George Lyttelton (teacher)

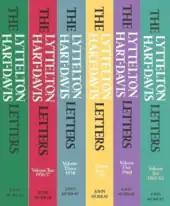
The 6 volumes of the Lyttelton/Hart-Davis Letters

Lyttelton co-edited an anthology, "An Eton Poetry Book" (1925), which was well received, but his life would not have come to the notice of the wider world were it not for his weekly correspondence with a former pupil, Rupert Hart-Davis, which lasted from 1955 until Lyttelton's death in 1962. This correspondence, published after Lyttelton's death as "The Lyttelton/Hart-Davis Letters", was an immediate literary success and eventually ran to six volumes. Reviewers contrasted Hart-Davis's weekly accounts of a busy urban life with Lyttelton's detached, and often humorous, observations from his retirement in Suffolk. "The Daily Telegraph" said of them: "In a hundred years' time, I suspect, the letters will be read with as much pleasure as they are today... This is a book one could go on quoting forever."